The Objective

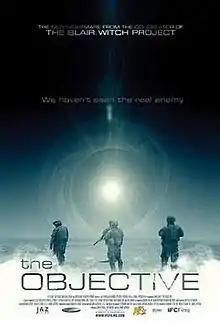
Promotional film poster

The Objective is a 2008 science fiction horror film directed by Daniel Myrick and co-written by Myrick, Mark A. Patton, and Wesley Clark Jr. The film stars Jonas Ball, Matthew R. Anderson, and Michael C. Williams. The narrative follows CIA agent Benjamin Keynes, who leads a U.S. Special Forces team into the mountains of Afghanistan under the pretense of locating a missing Afghan cleric. As the mission progresses, the team encounters a series of inexplicable and supernatural events.